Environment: real
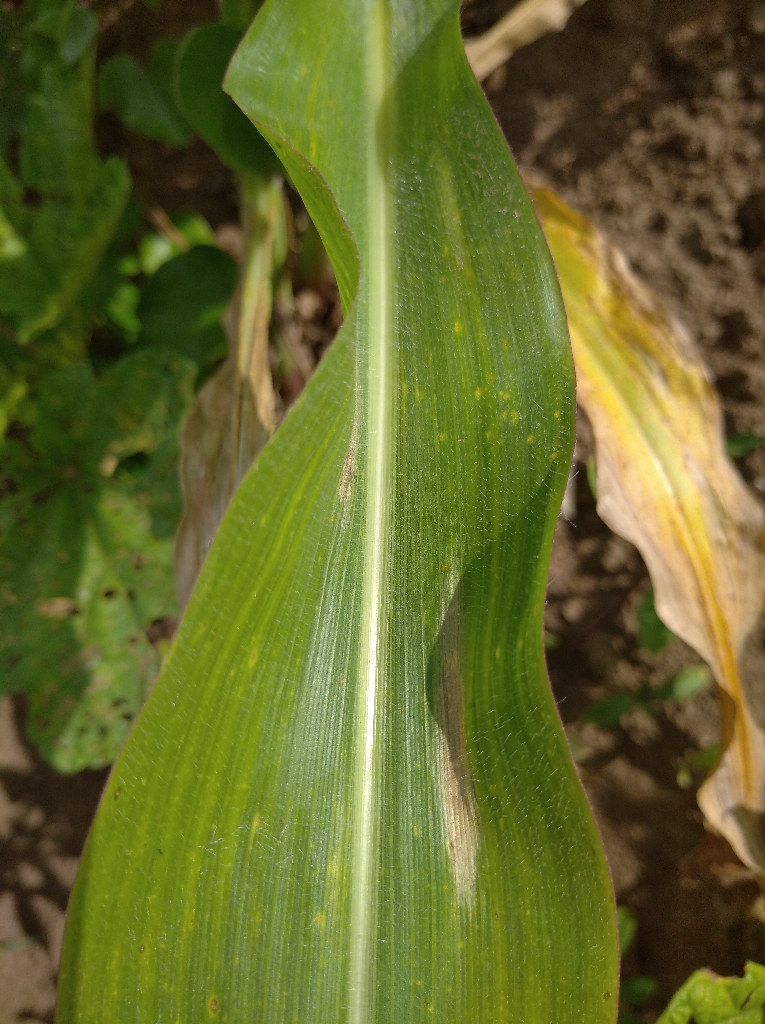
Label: northern_corn_leaf_blight